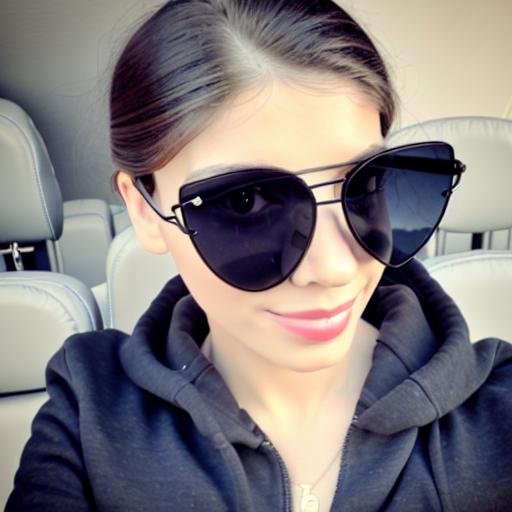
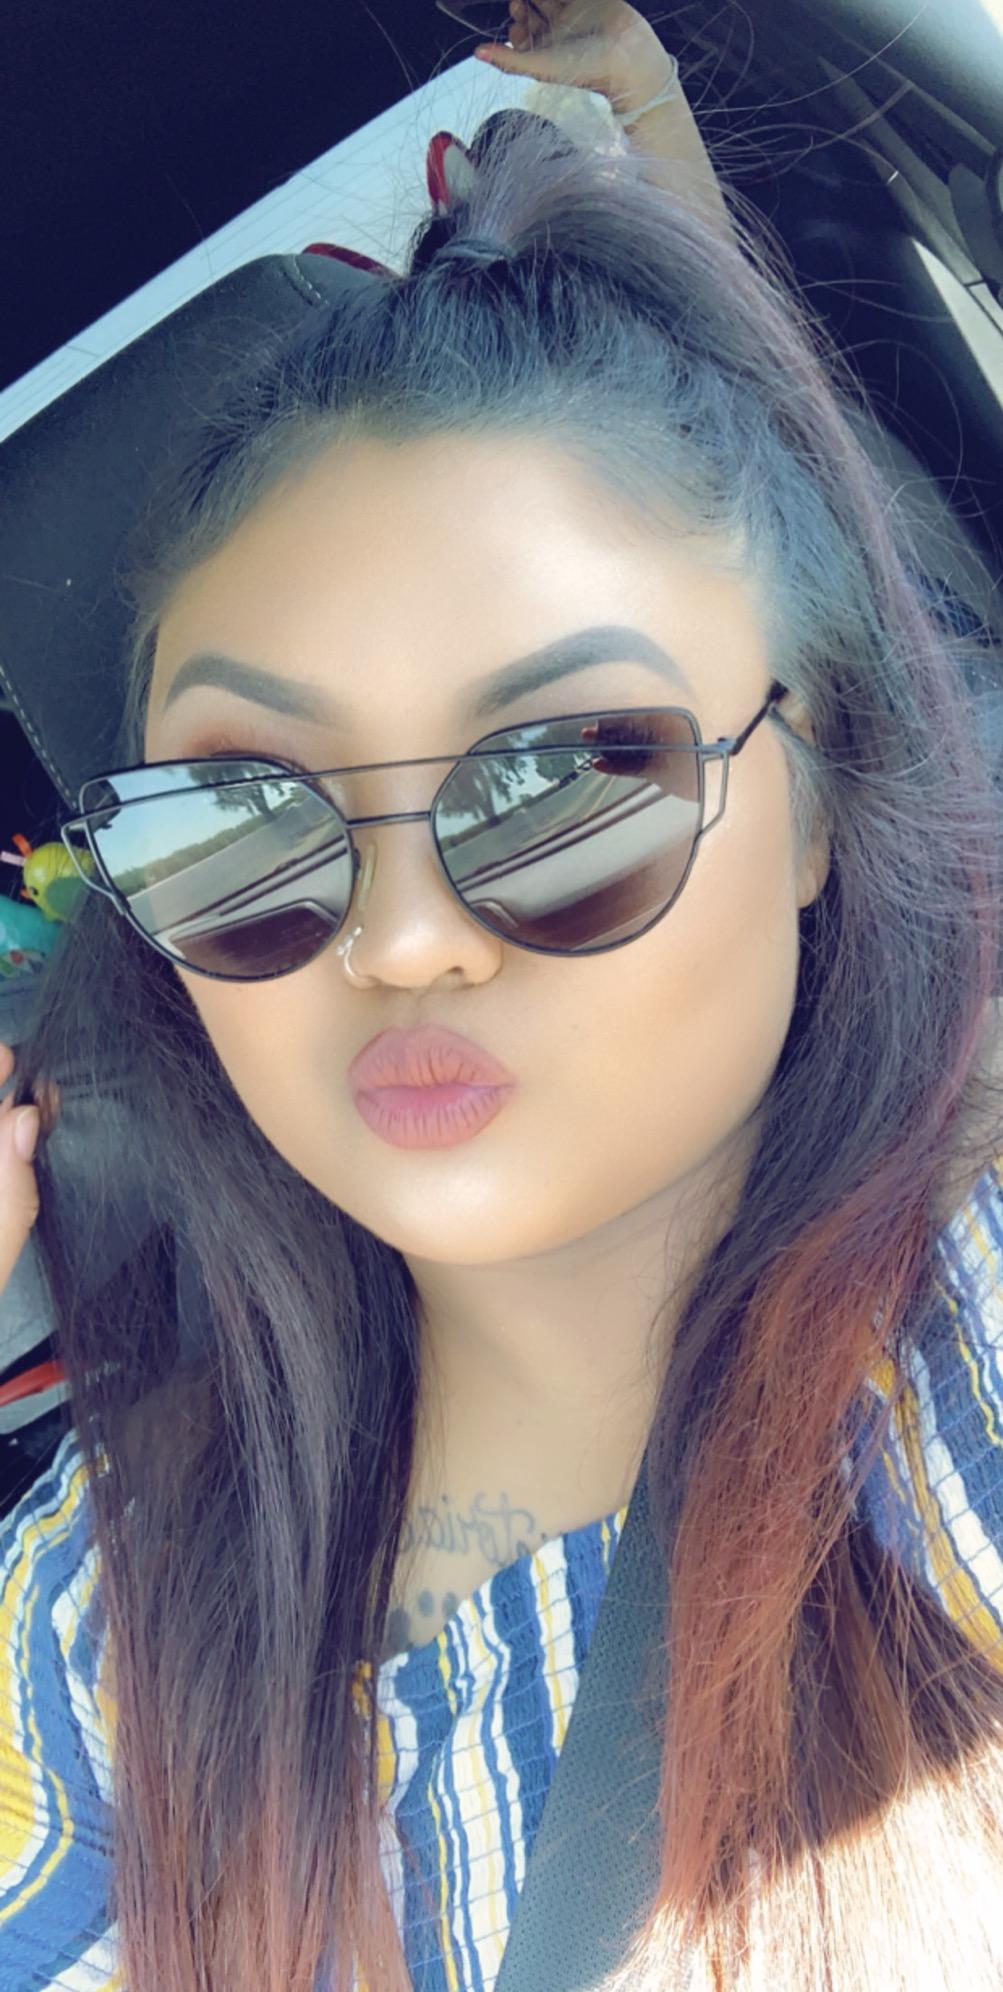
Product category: accessories_sunglasses
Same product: no